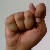
The image shows a hand gesture representing the letter 'T' in Indian Sign Language.